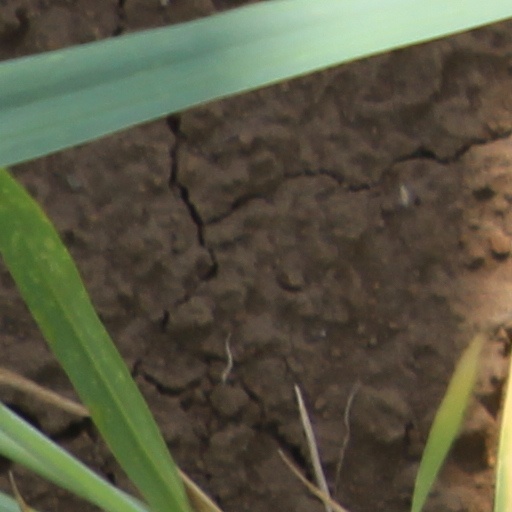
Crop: wheat